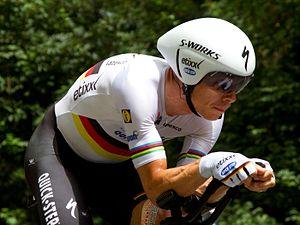
Les championnats d'Allemagne de cyclisme sur route sont les championnats nationaux de cyclisme sur route d'Allemagne, organisés par la Fédération allemande de cyclisme. Ils existent depuis 1910.